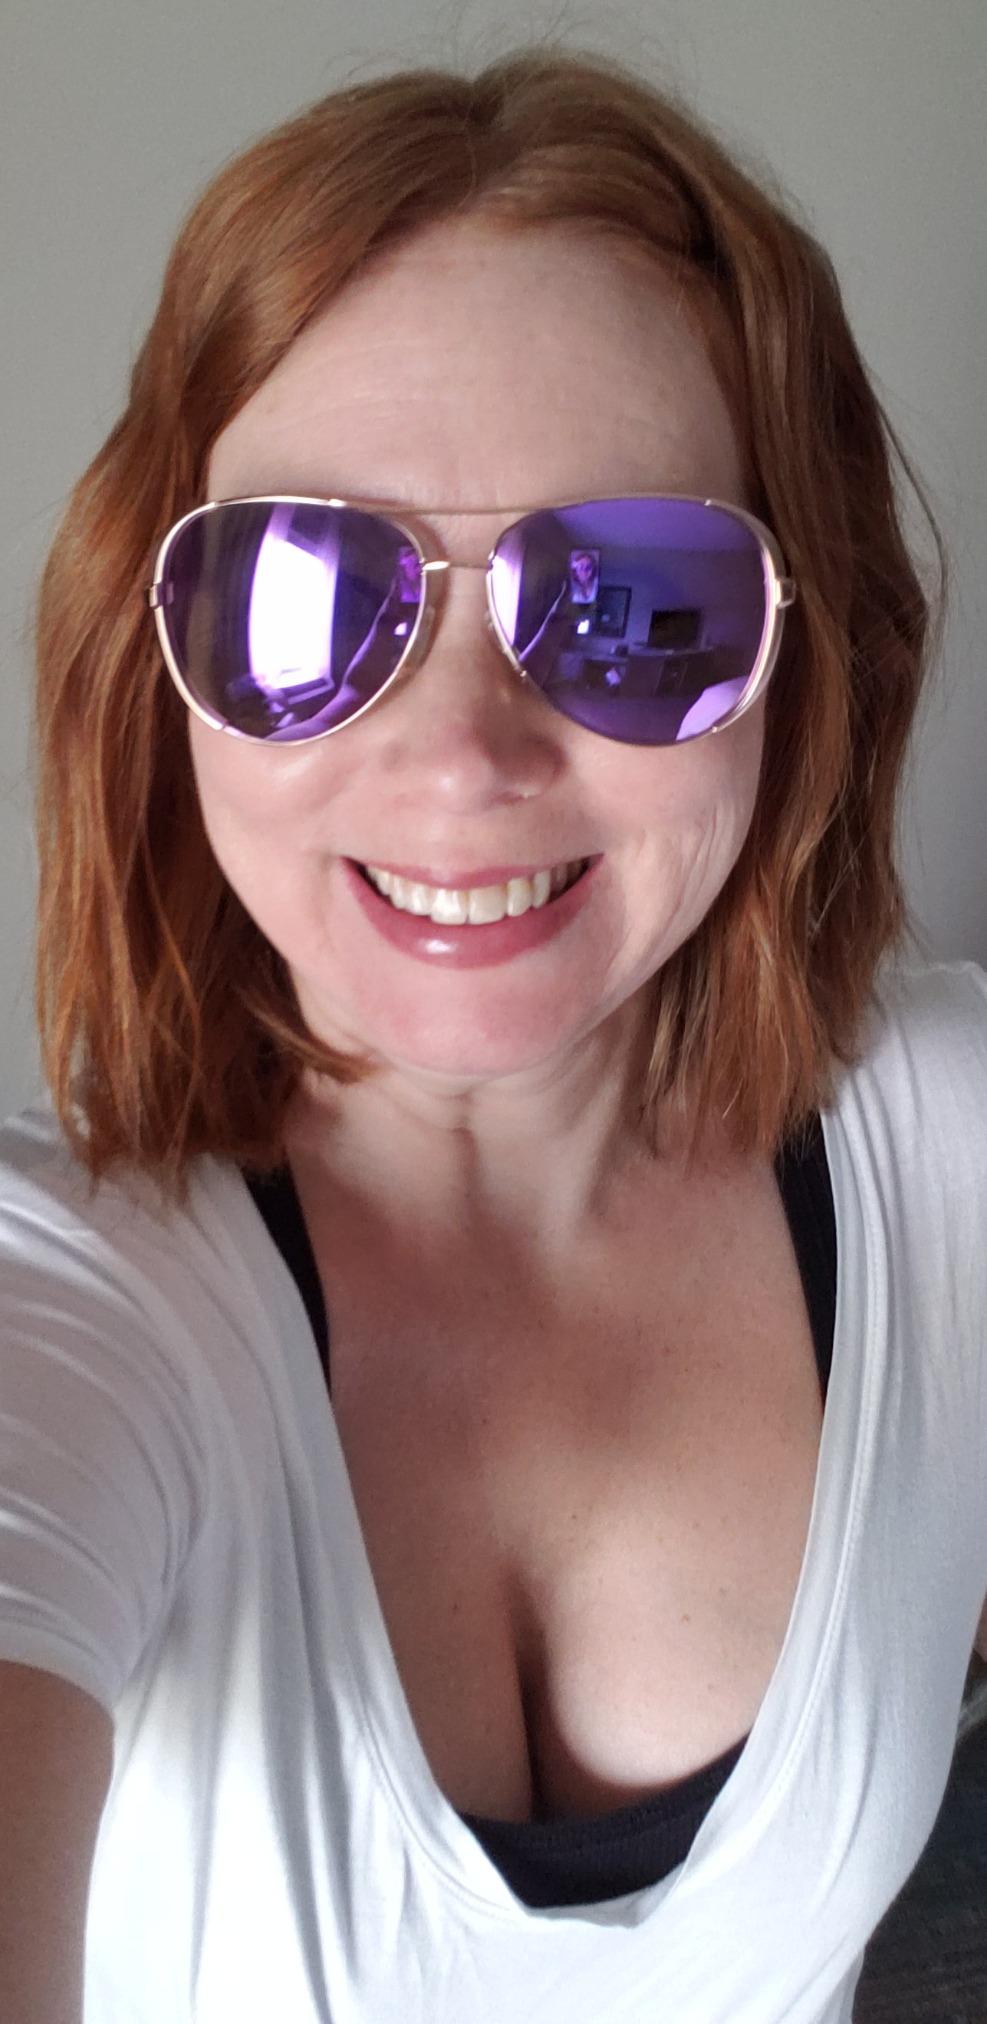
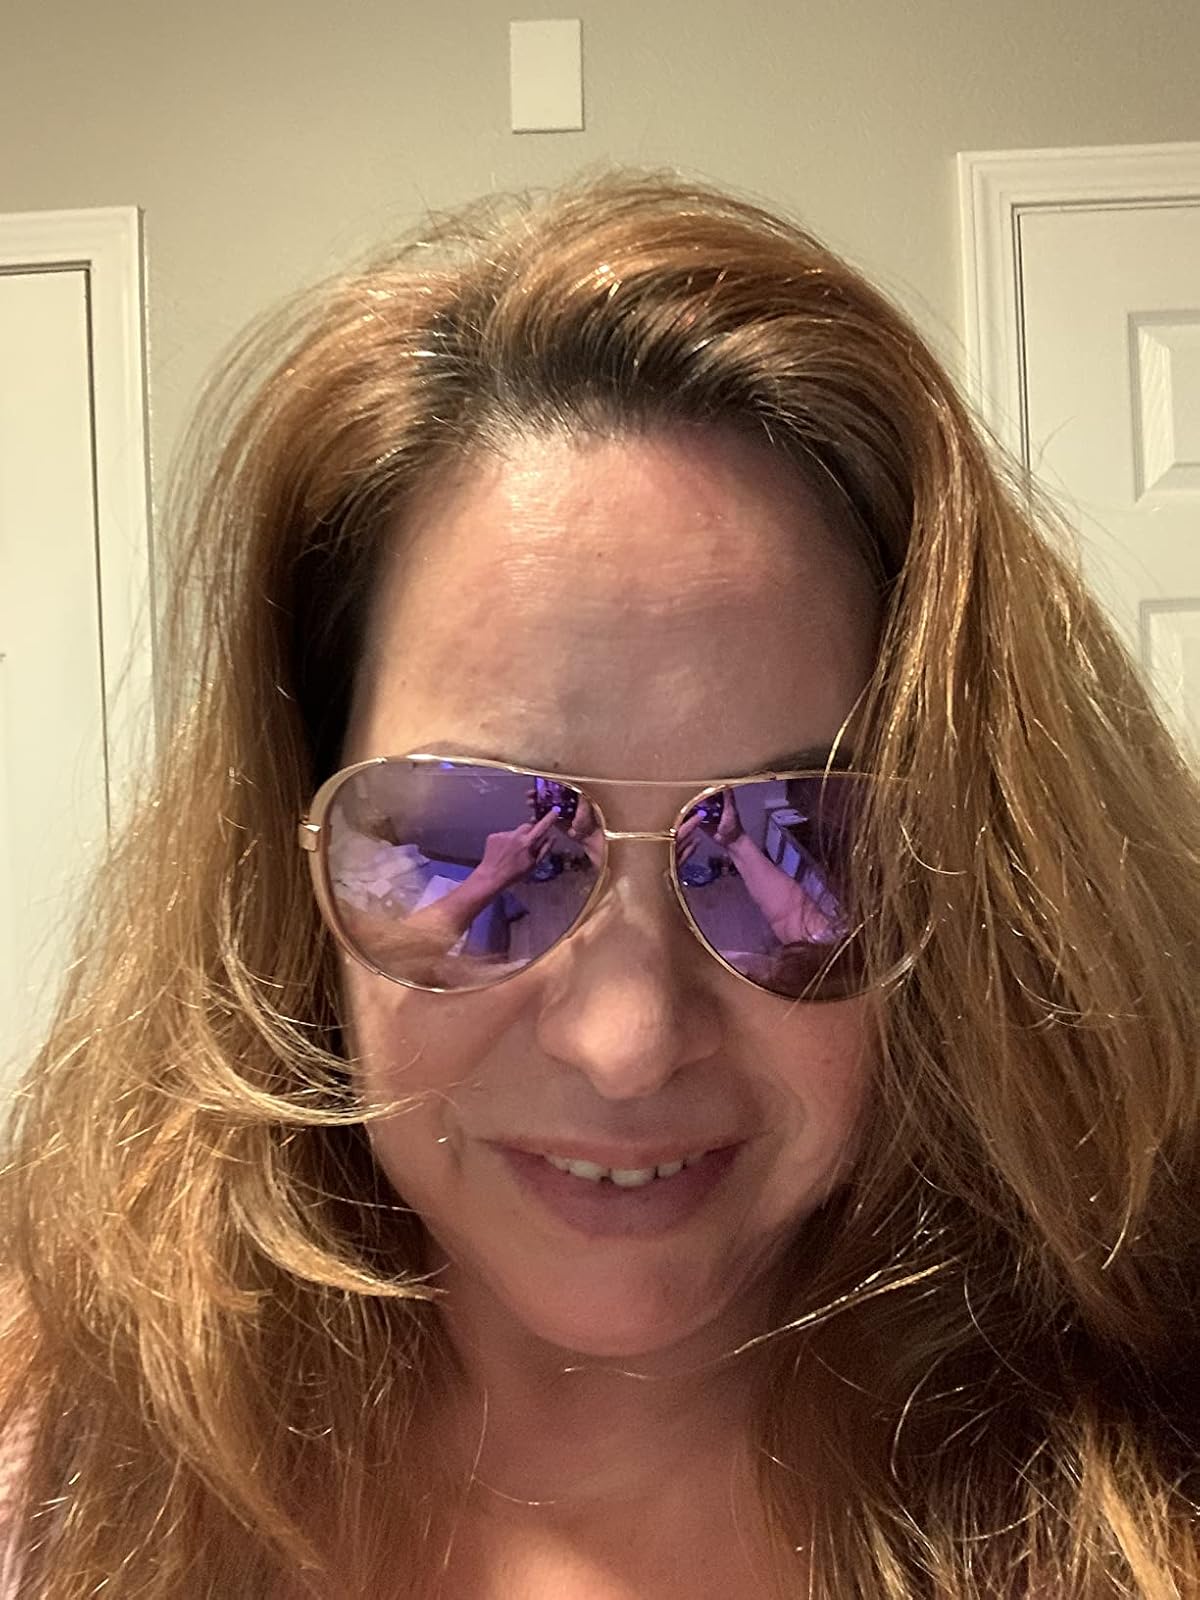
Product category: accessories_sunglasses
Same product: yes